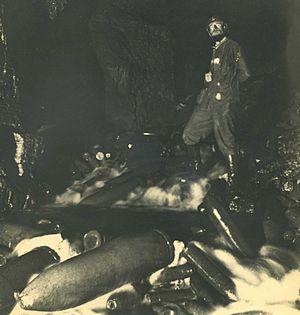
Le scientifique Charles Domergue au puits Jardelle en 1935
Charles Antoine Domergue né le 5 janvier 1914 à Besançon et mort le 31 décembre 2008 à Tananarive est un explorateur, naturaliste, ornithologue, herpétologue, spéléologue, géologue et résistant français. Il a été un précurseur de la molysmologie et un promoteur d'un maillage territorial de réserves de biodiversité. Il eut un fils, Claude Domergue, aviateur, né en 1944.
Le gouffre de Jardel ou gouffre de Jardelles, puits de Jardelles, trou de Jardelles, est un gouffre français profond de 128 mètres, située en région Bourgogne-Franche-Comté, dans le département du Doubs à proximité de Pontarlier.